HMS Marlborough (1912)

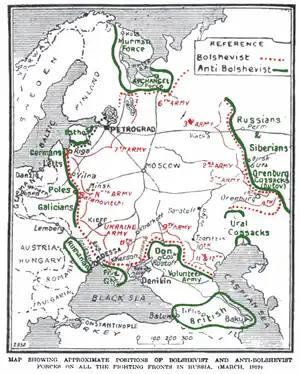
Map of the approximate positions of the Bolshevik and White forces in Russia in 1919

At 19:03, "Marlborough" engaged "Wiesbaden" again, firing four salvos at ranges of . She hit the German cruiser with probably three shells from the last two salvos and these finally neutralised the ship, although it took several more hours before "Wiesbaden" sank. "Marlborough" then shifted fire to the s leading the German line at 19:12. She fired thirteen salvos in the span of six minutes at at ranges of , scoring three hits, though she incorrectly claimed a fourth hit. During this phase of the battle, "Marlborough" fired two torpedoes, both of which missed their targets: the first at "Wiesbaden" at 19:10 and the second at at 19:25.